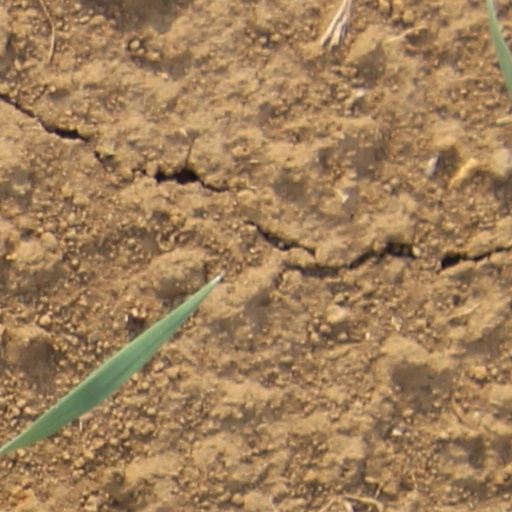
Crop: wheat